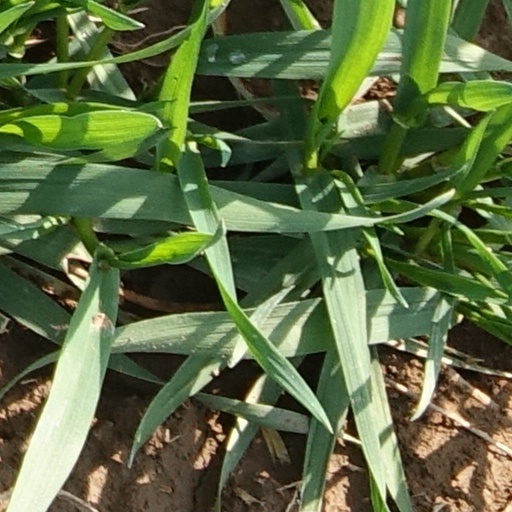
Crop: wheat